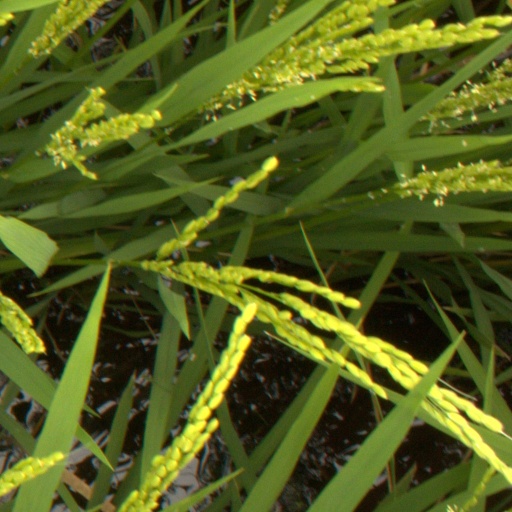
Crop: rice